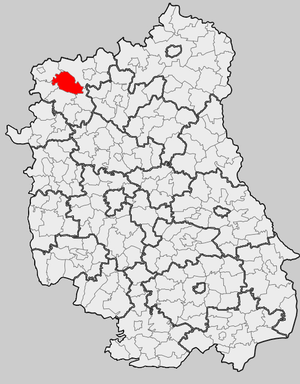
Stanin est une gmina rurale du powiat de Łuków, dans la Voïvodie de Lublin, dans l'est de la Pologne.